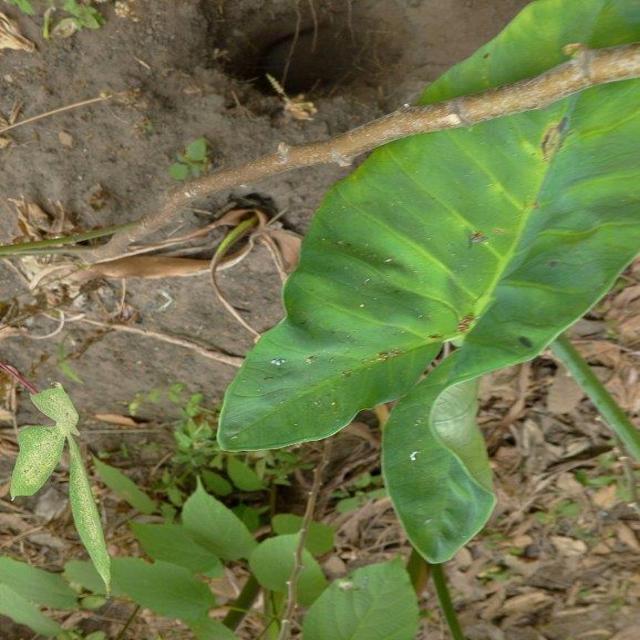
Label: Early_Blight